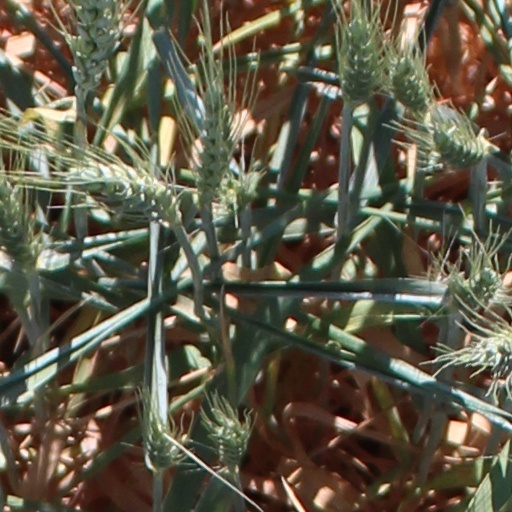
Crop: wheat